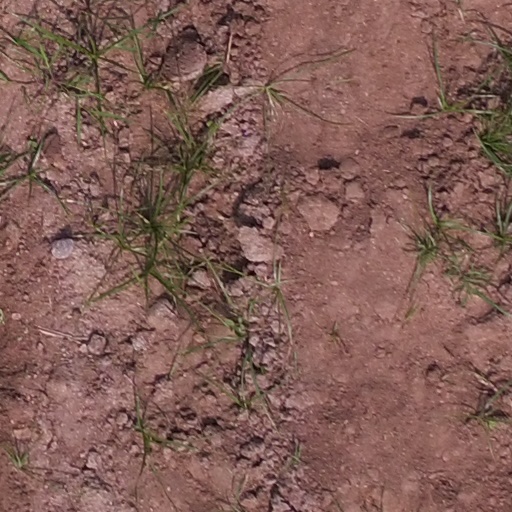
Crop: maize; corn